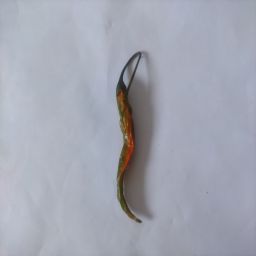
Crop: Chile Pepper
Quality: Old